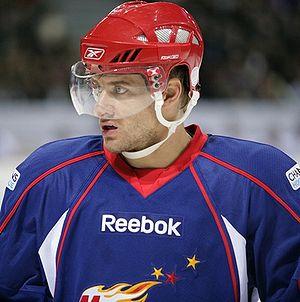
Jan Marek est un joueur professionnel de hockey sur glace.